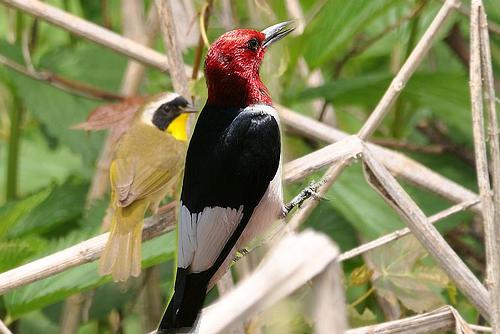
Bird species: Red_headed_Woodpecker
Bird type: landbird
Background: land